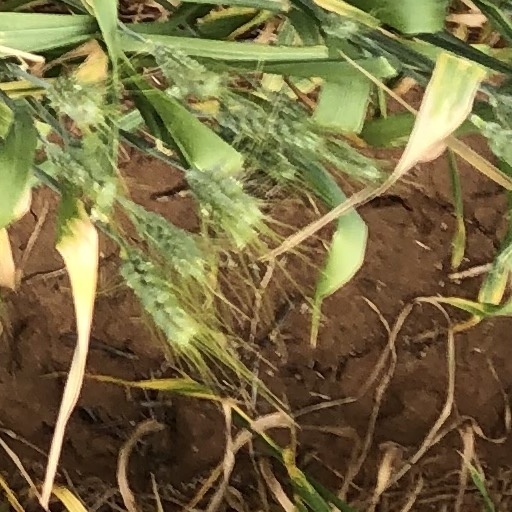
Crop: wheat